Religion in Singapore

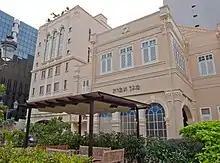
Maghain Aboth Synagogue, (built 1878) is the oldest Jewish synagogue in Singapore.

The majority of Singapore's present Hindus are descendants of Indians who migrated soon after the founding of Singapore in 1819. The early temples are still the central points of rituals and festivals, which are held throughout the year.